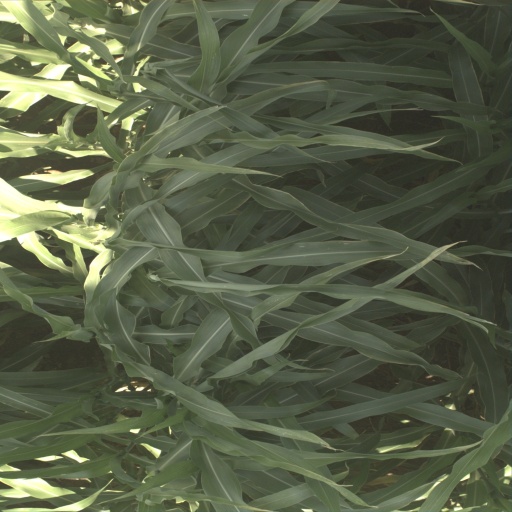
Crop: sorghum